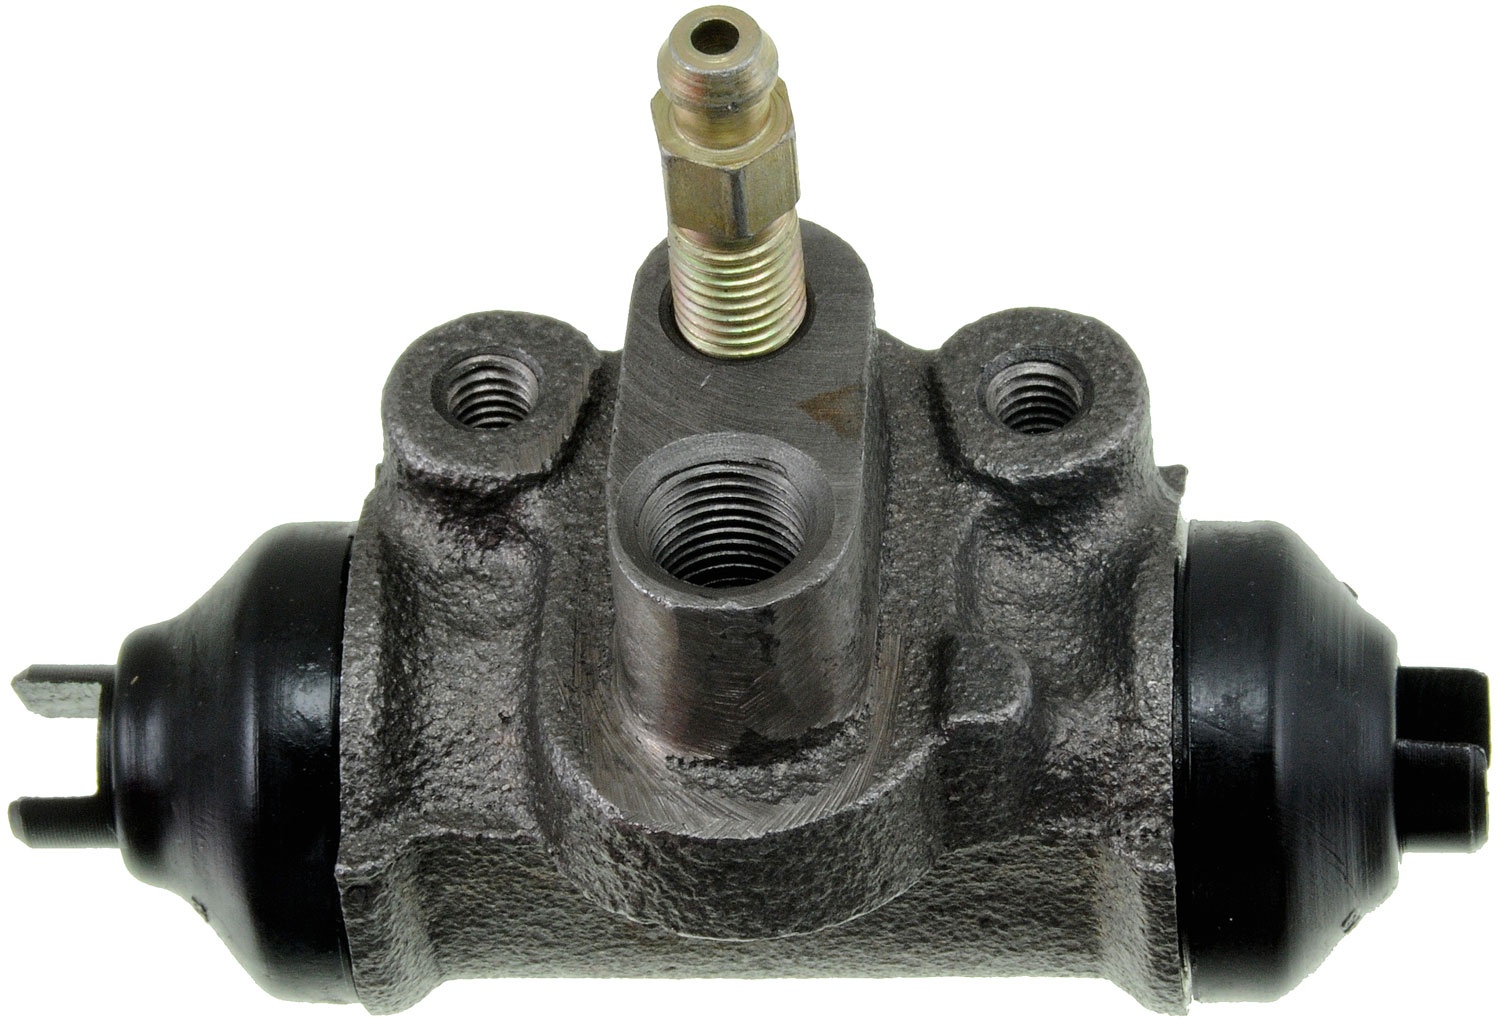
Drum Brake Wheel Cylinder - Dorman# W610120
Drum Brake Wheel Cylinder - Dorman# W610120
Brand: Dorman - First Stop
Category: Vehicles & Parts > Vehicle Parts & Accessories > Motor Vehicle Parts > Motor Vehicle Braking > Wheel Cylinders